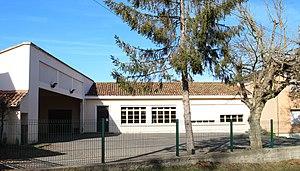
École de Vidouze (Hautes-Pyrénées)
Vidouze est une commune française située dans le département des Hautes-Pyrénées, en région Occitanie.